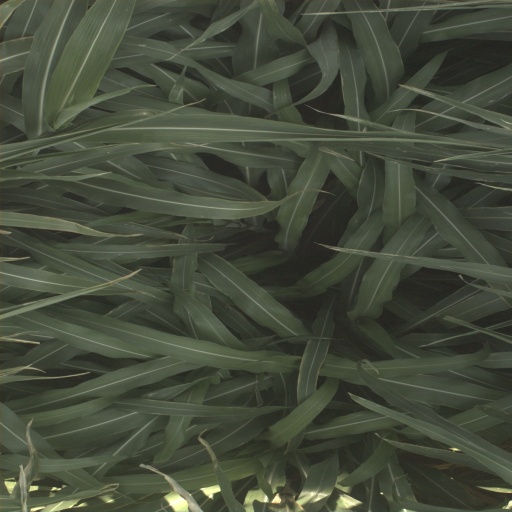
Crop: sorghum